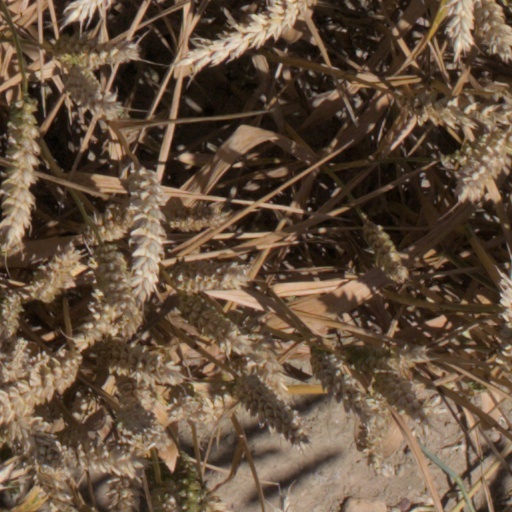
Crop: wheat